Pig-faced women

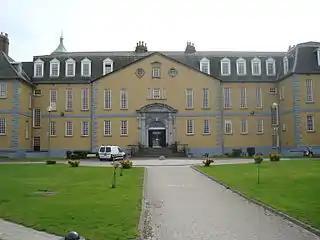
Large yellow three-storey building with tall narrow windows

The first recorded reference in England to the legend of the pig-faced woman is the fable of Tannakin Skinker, a 17th-century variation on the traditional loathly lady story, in particular on "The Wife of Bath's Tale" and "The Marriage of Sir Gawain". The Skinker story is generally considered the basis for later English stories of pig-faced women. Between 4 and 11 December 1639, five ballads about Skinker were published in London, all of which are now lost. (A 1640 ballad, "A Monstrous Shape: or, A Shapelesse Monster, a Description of a female creature born in Holland compleat in every part, save only a head like a swine, who hath travelled in many parts and is now to be seen in London, shees loving, courteous and effeminate and nere as yet could find a loving mate", is preserved in Samuel Pepys's extensive collection of ballads.) The earliest surviving record of the Tannakin Skinker story is that given in "A Certaine Relation of the Hog-faced Gentlewoman called Mistris Tannakin Skinker", a 1640 chapbook.